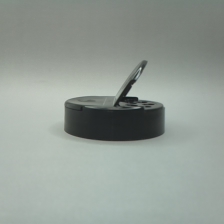
Color: black
Cap type: dual flip-top cap